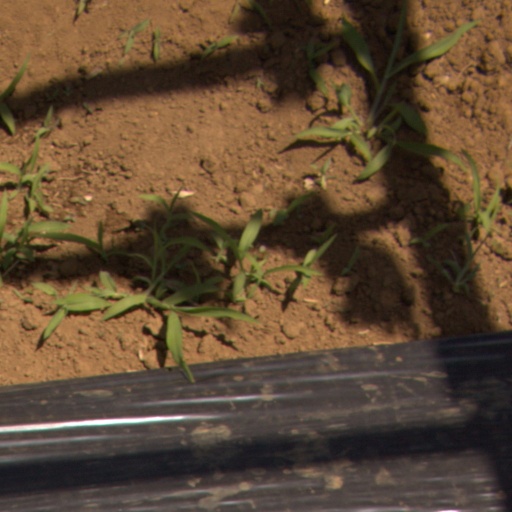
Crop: Jerusalem artichoke